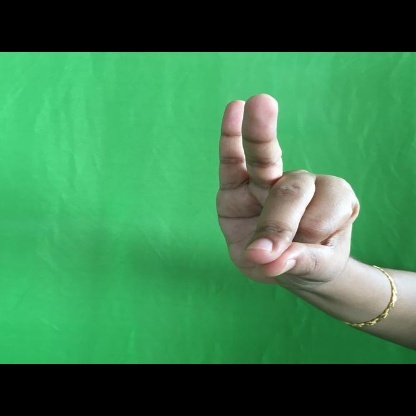
Mudra: Bramaram